Diamond open access

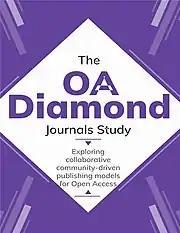
Cover of the OA Diamond Study (2021)

In 2013, Fuchs and Sandoval published one of the first systematic definitions of diamond open access: "Diamond open access Model, not-for-profit, non-commercial organizations, associations or networks publish material that is made available online in digital format, is free of charge for readers and authors and does not allow commercial and for-profit re-use." This definition is associated with a controversial stance against the leading definition of gold open access: "We argue for differentiating the concept of Gold Open Access Publishing because Suber and others mesh together qualitatively different models, i.e. for-profit and not-for-profit ones, into the same category, whereas others, especially policy makers, simply forget or exclude not-for-profit models that do not use author fees or reader fees." The debate over the relationship between "diamond" or "platinum" open access publications versus "Gold" open access has never settled and remains a point of contention, even after the publication of the OA Diamond Study. While valuing this study, Martin Paul Eve still considers diamond open access to be a "category error".